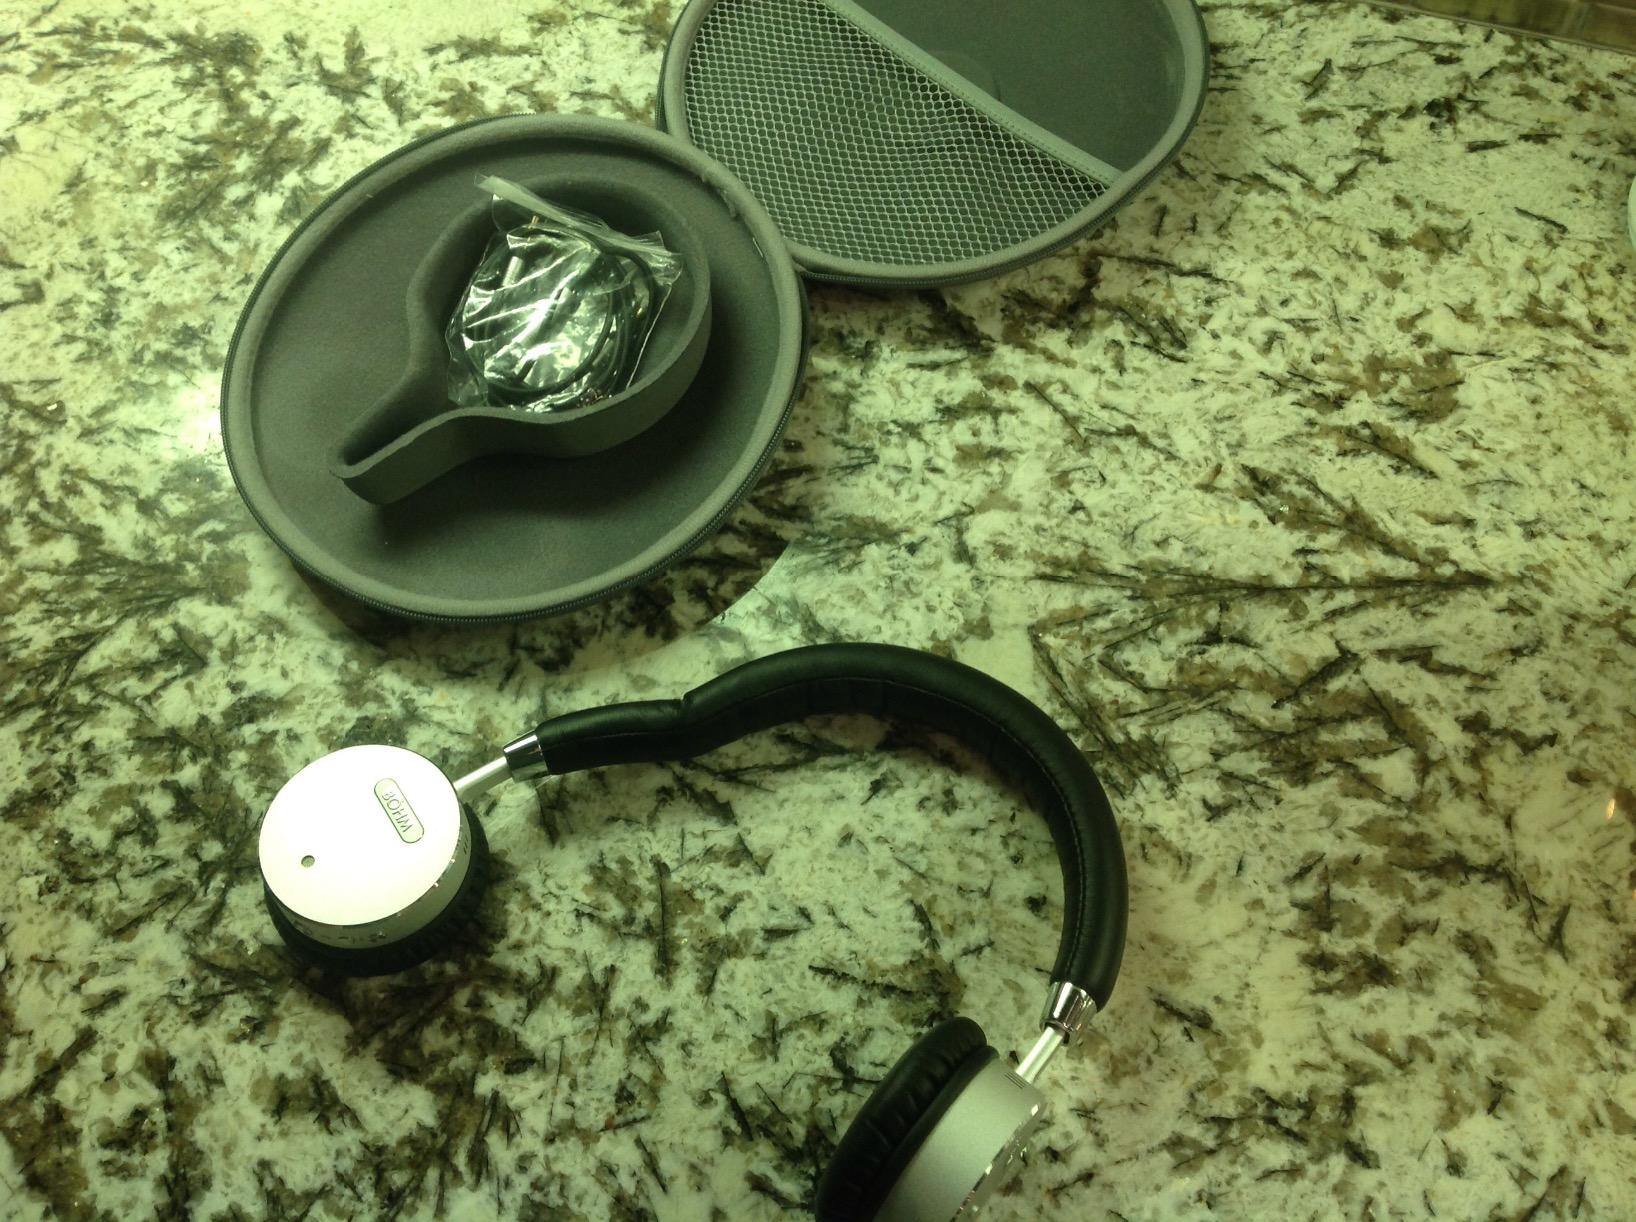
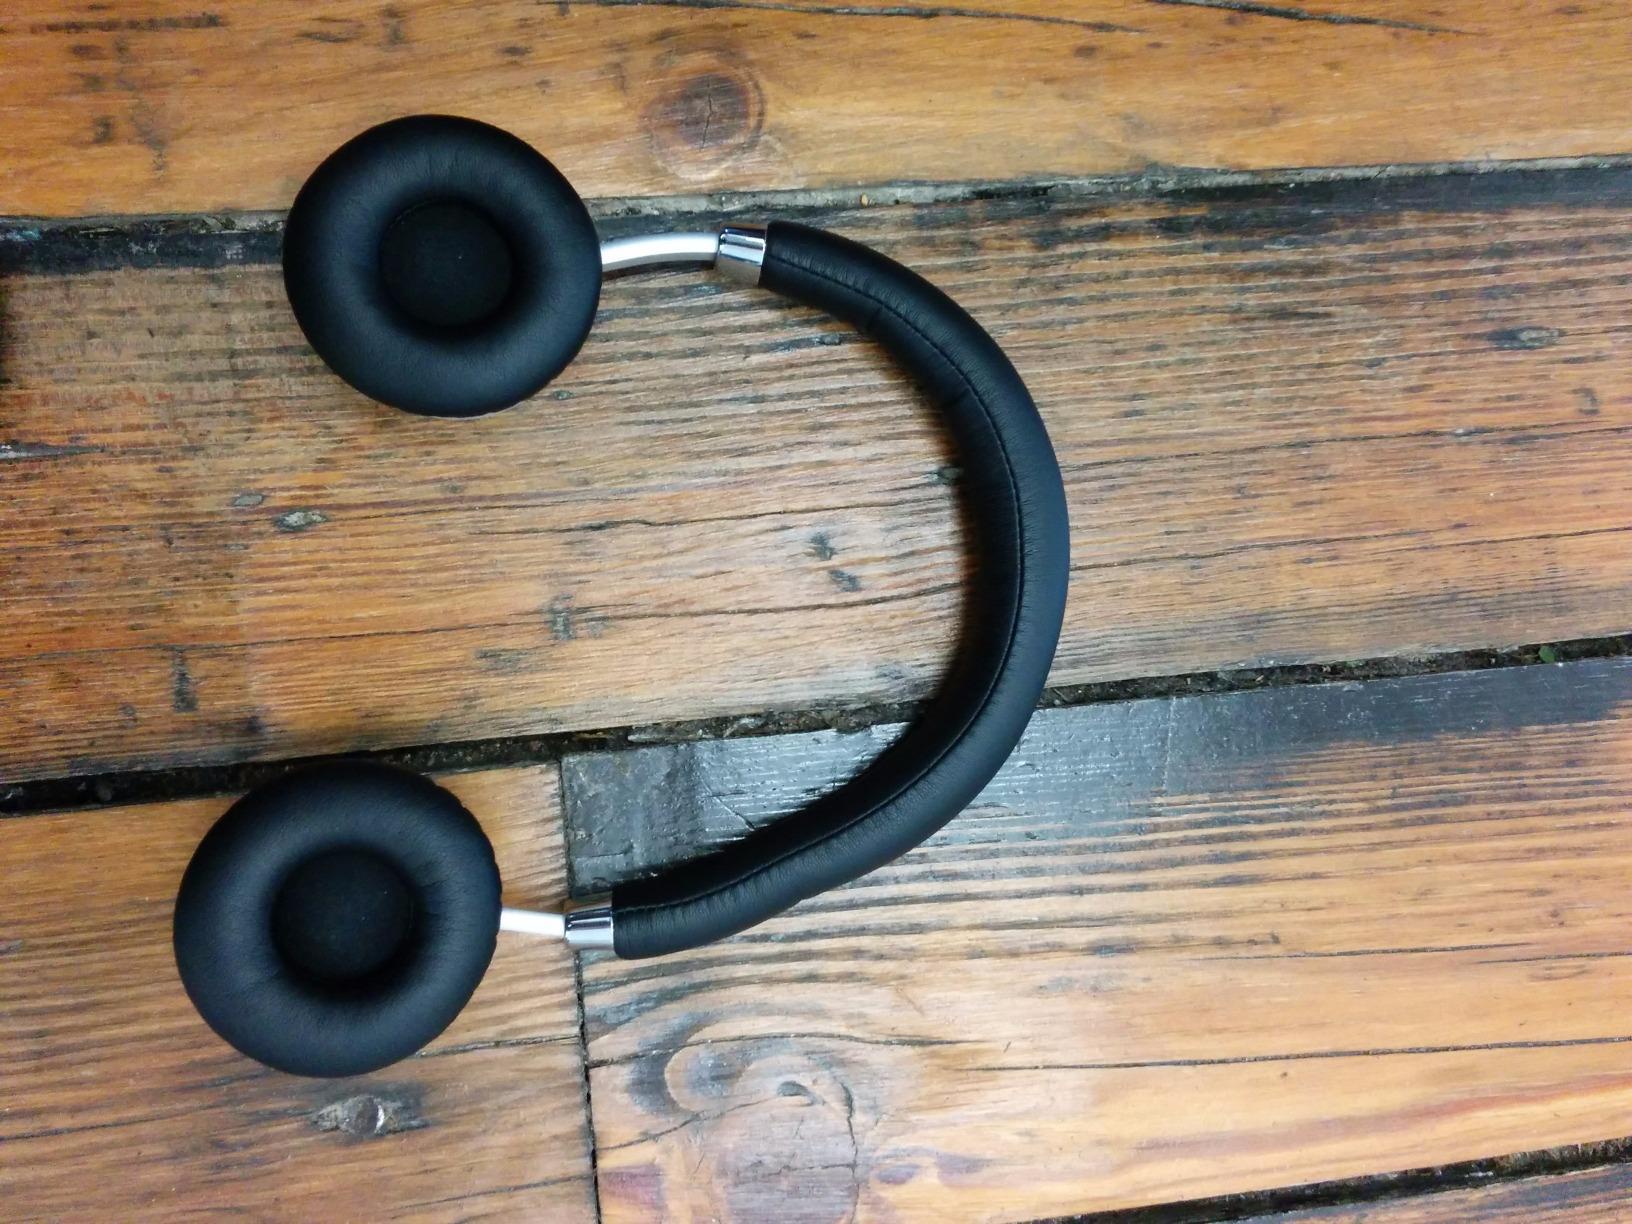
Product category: headphones
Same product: yes